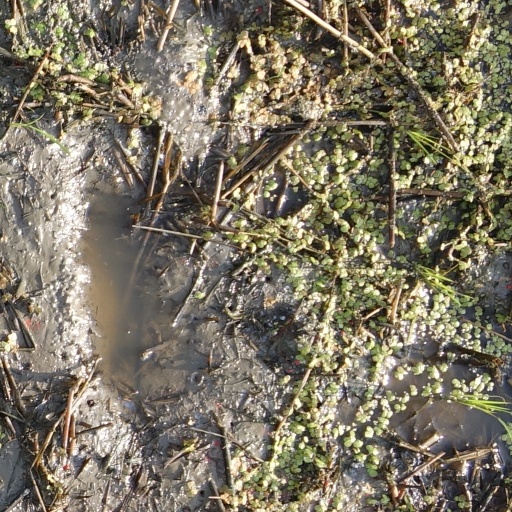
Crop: rice